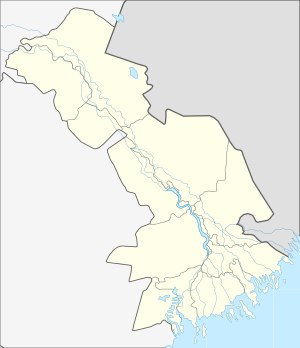
Astrakhan
Astrakhans beliggenhed i Astrakhan oblast  46°20′N 48°1′Ø﻿ / ﻿46.333°N 48.017°Ø﻿ / 46.333; 48.017Koordinater: 46°20′N 48°1′Ø﻿ / ﻿46.333°N 48.017°Ø﻿ / 46.333; 48.017
Astrakhan er en større by i Rusland, beliggende ved Volgaflodens delta ved det Kaspiske Hav. Byen er hovedstad for Astrakhan oblast, og har 532.504 indbyggere. Landområdet rundt om byen er meget frugtbart. Byens centrale kvarterer, der stammer fra sovjettiden, består hovedsageligt af højhuse. Tæt på centrum er flere ældre bebyggelser med træhuse blevet bevaret. Byens centrum huser derudover et Kreml.